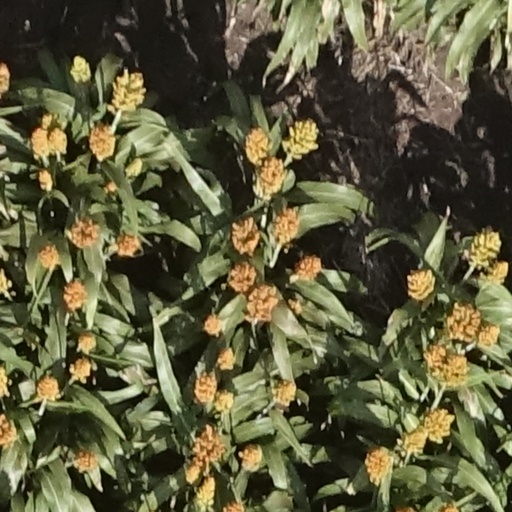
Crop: sorghum